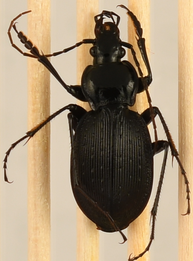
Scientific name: Carabus goryi
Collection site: Great Smoky Mountains National Park NEON (GRSM), plot GRSM_020